John J. Huddart

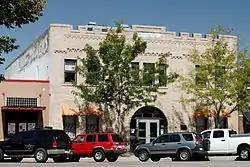
Fort Collins Armory

His work on courthouses began in 1905 with the Adams County Courthouse in Brighton, Colorado and continued with the Cheyenne County Courthouse (1908), listed on the National Register of Historic Places; the Washington County Courthouse (1908–10); Logan County Courthouse (1908–10), listed on the National Register of Historic Places; Summit County Courthouse (1909); Saguache County Courthouse (1910) listed on the Colorado Register of Historic Places; and the Elbert County Courthouse in 1912, as well as two final courthouse projects late in his career: Lincoln County Courthouse (1923) and Custer County Courthouse (1929).